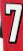
Number: 7